Adventure in Washington

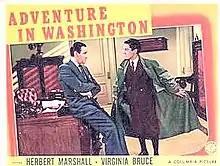

Adventure in Washington is a 1941 American drama film directed by Alfred E. Green and starring Herbert Marshall, Virginia Bruce and Gene Reynolds. The plot is about an unlikely U.S. Senate page boy whose misadventures in Washington, D.C., cause a Congressional scandal.